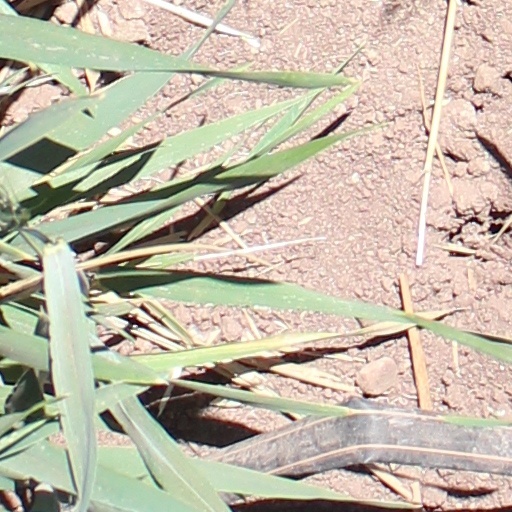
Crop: wheat